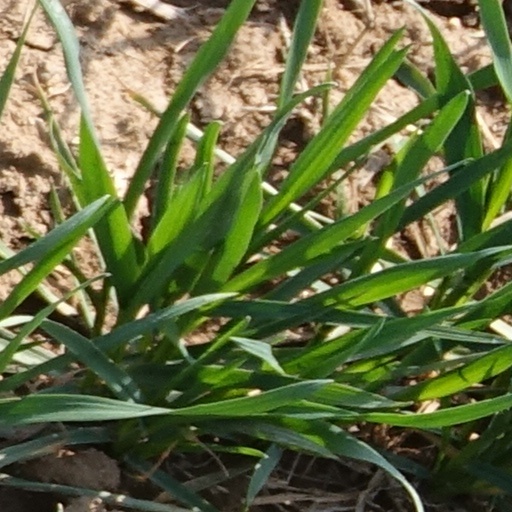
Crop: wheat